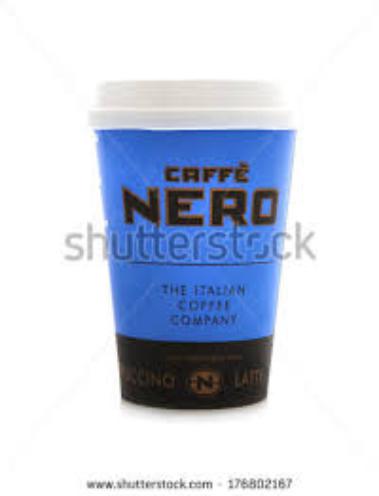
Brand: Caffe Nero
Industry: Food